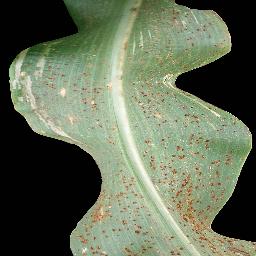
Label: Corn___Common_rust